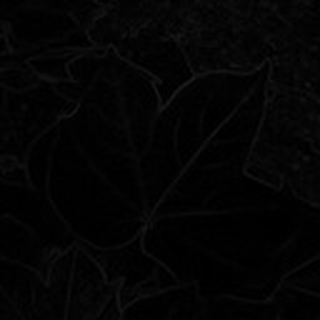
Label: healthy_cotton